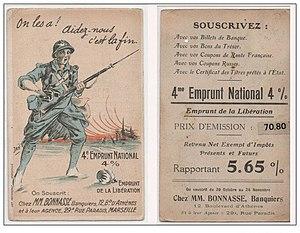
La famille Bonnasse est une famille de banquiers qui fondent et exploitent successivement quatre établissements bancaires privés, essentiellement marseillais, entre 1825 et 1983.